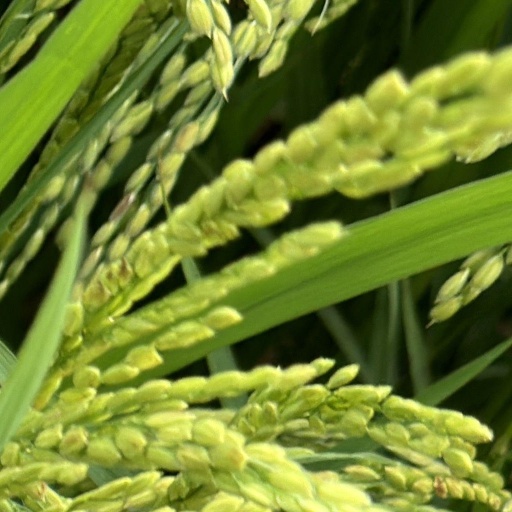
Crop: rice